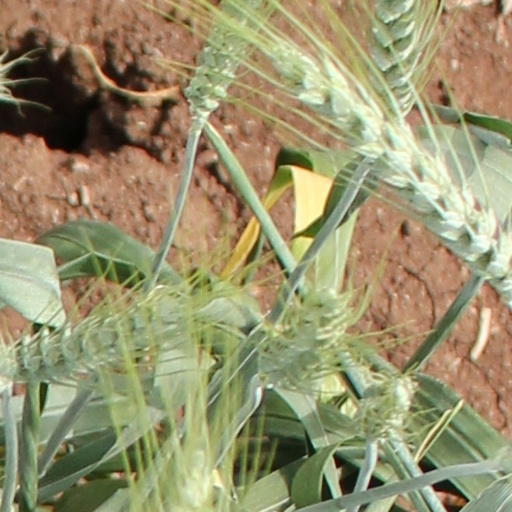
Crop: wheat